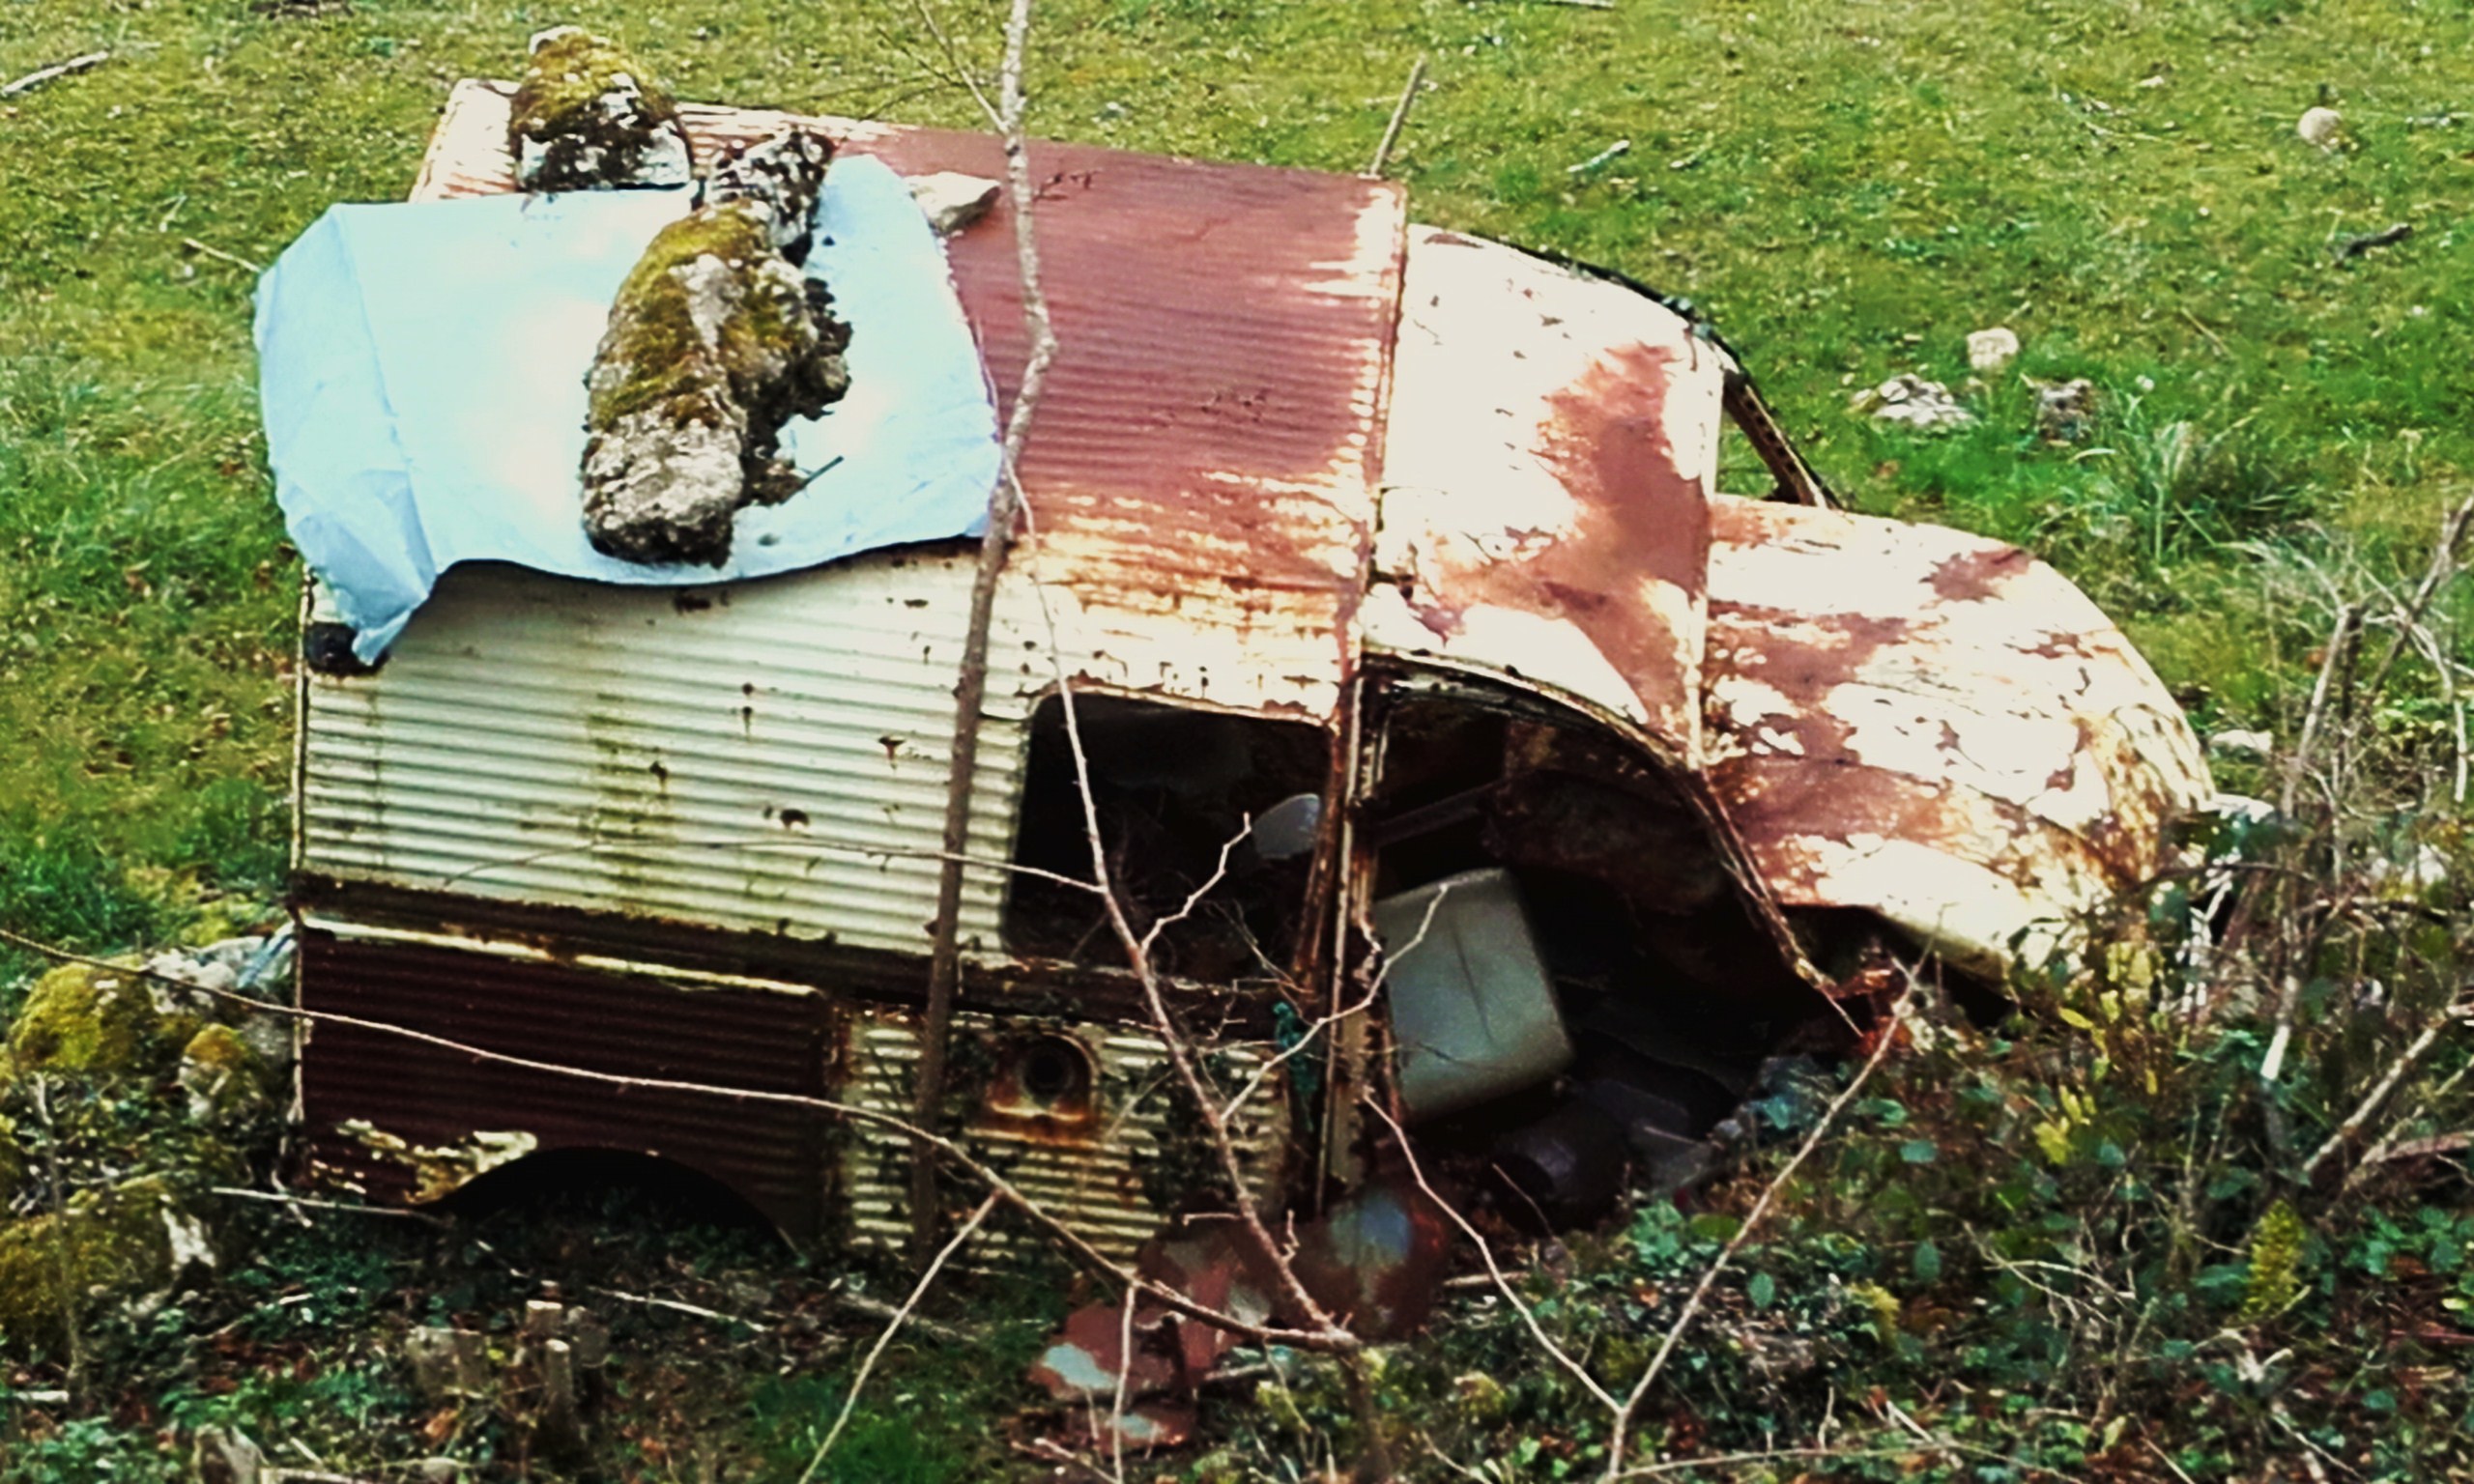
nature, motor vehicle, vehicle, rust, scrap, car, tree, wood, automotive exterior, classic car